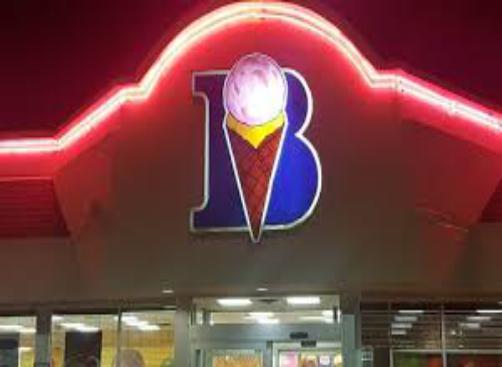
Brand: Braum's
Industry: Food